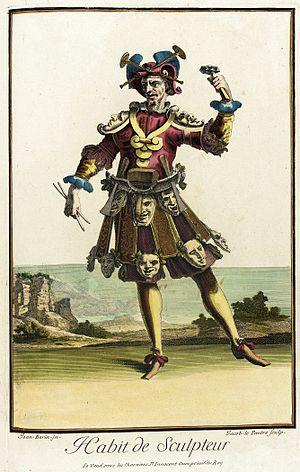
Jacques Lepautre est un graveur français du XVIIᵉ siècle.